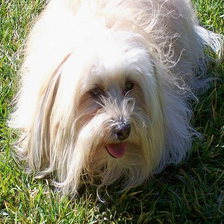
Species: dog
Breed: havanese